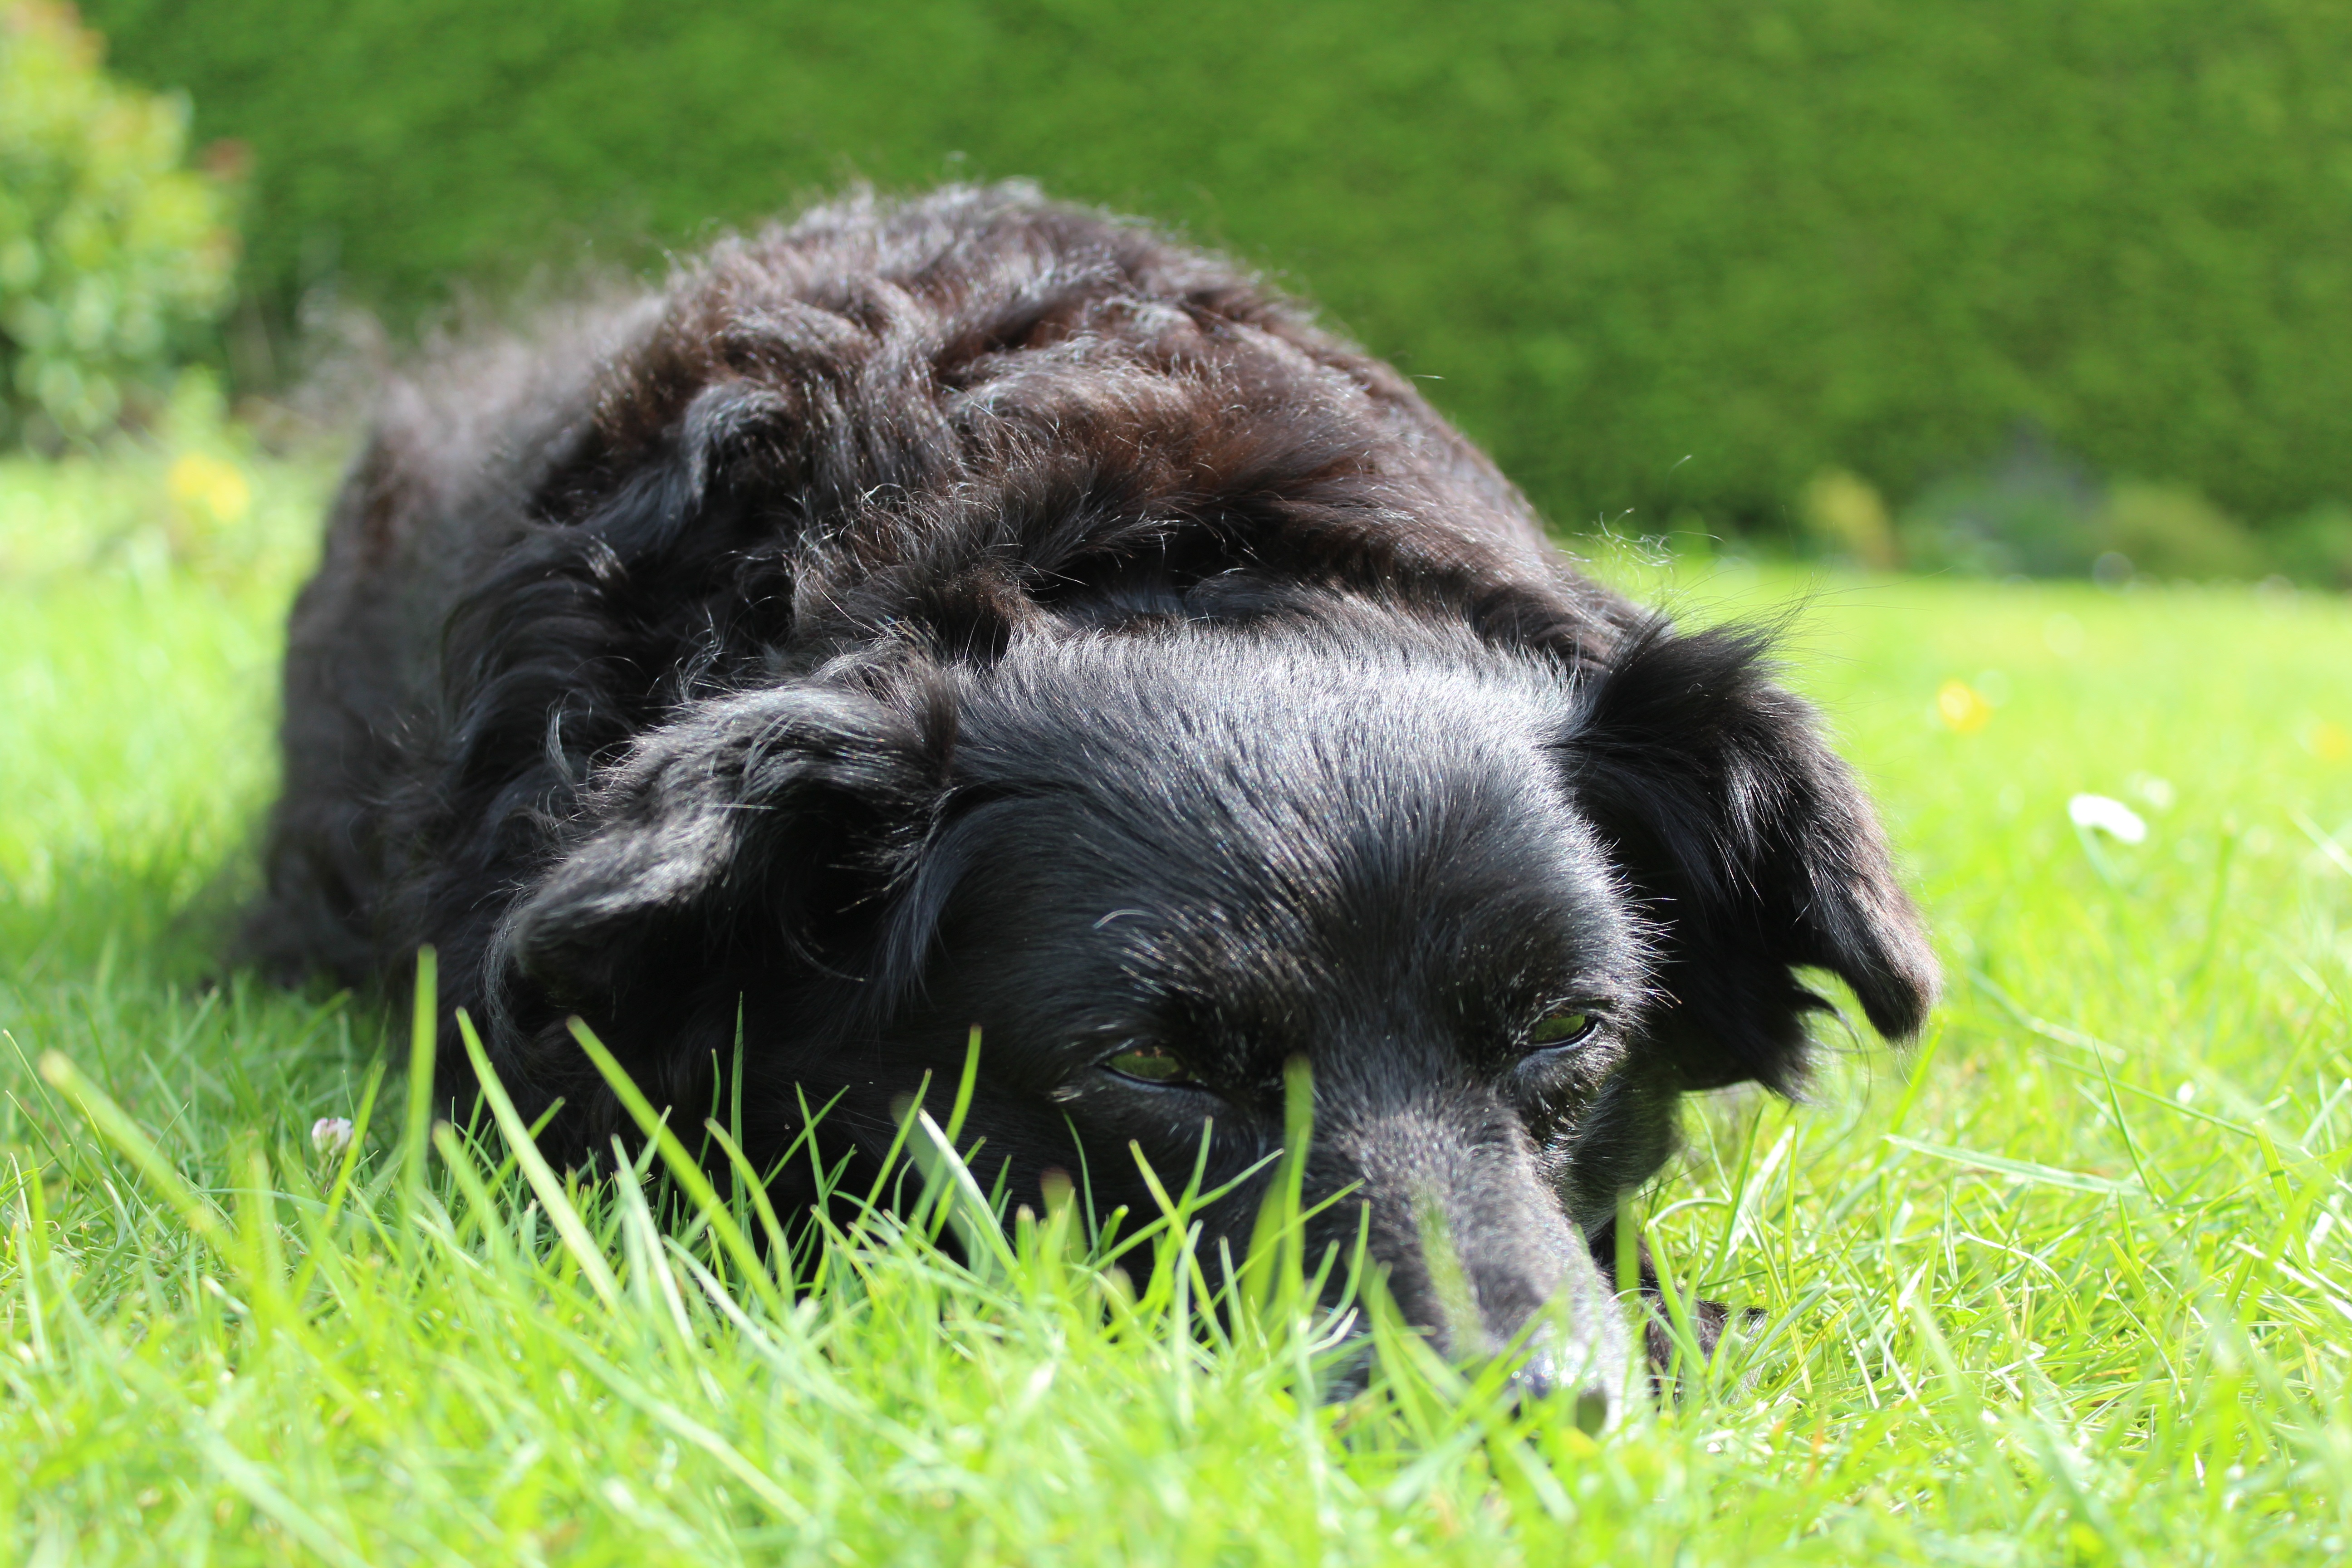
grass, sweet, old, puppy, dog, animal, cute, summer, pet, fur, sleeping, mammal, black, garden, black dog, border collie, lazy, hybrid, head, vertebrate, newfoundland, out, rush, lying, dog breed, wildlife photography, flat coated retriever, dog like mammal, stabyhoun